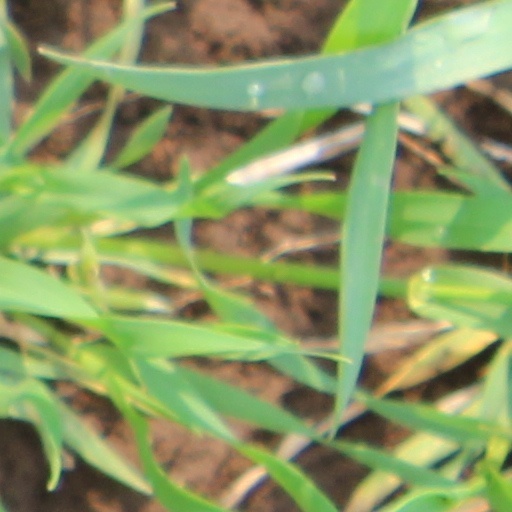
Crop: wheat